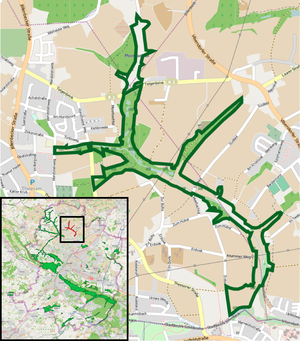
Bielefeld - Réserve naturelle Moorbachtal - vue d'ensemble